Charles Farrell

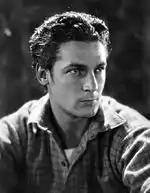
"Seventh Heaven" (1927)

In 1927, Farrell named Carmelita Geraghty, Greta Nissen, Virginia Valli, and Janet Gaynor as his "best girl friends" and "pals" and said that any romance between him and Nissen was fabricated by the tabloids. Farrell was romantically involved with Janet Gaynor between 1926 and 1929, when she married San Francisco businessman Lydell Peck. He referred to their relationship as akin to the love between a brother and sister; Gaynor similarly said, "I think we loved each other more than we were 'in love.'" She mentioned, however, that she married Peck in part "to get away from Charlie."